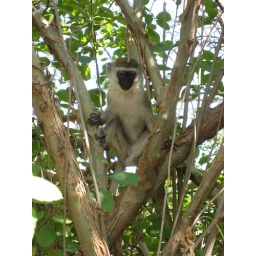
Vervet monkeys played in trees right outside our tent at Tortilis.